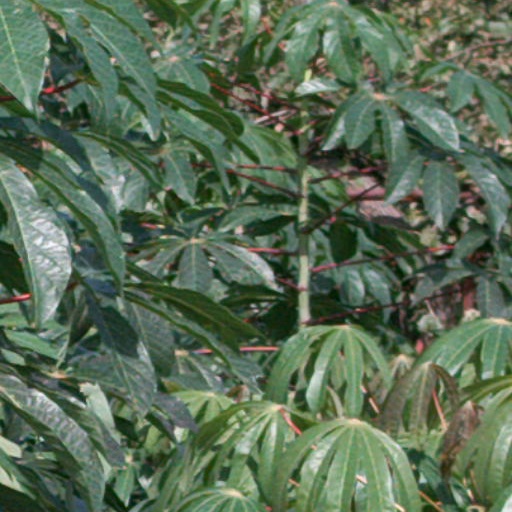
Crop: cassava